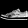
Label: Sneaker